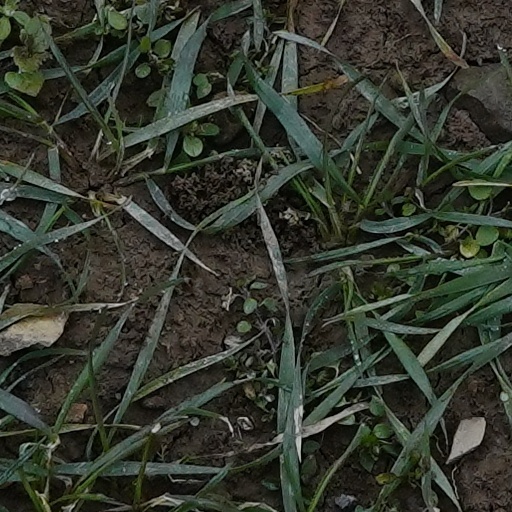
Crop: wheat